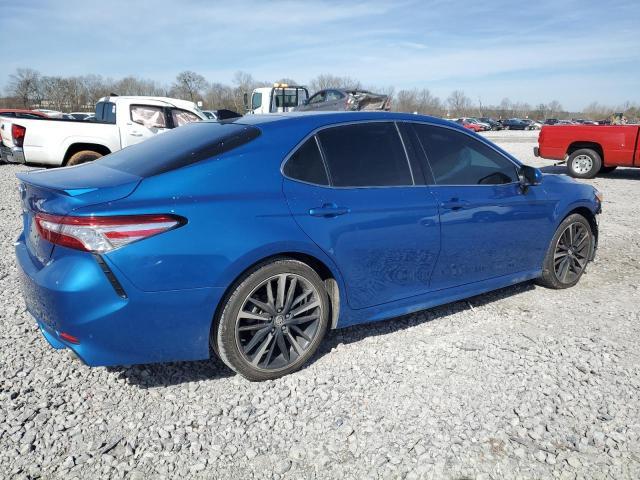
Aucun dommage détecté.
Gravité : aucun